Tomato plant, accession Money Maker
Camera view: tilt-top (135 deg); turntable rotation: 180 degrees
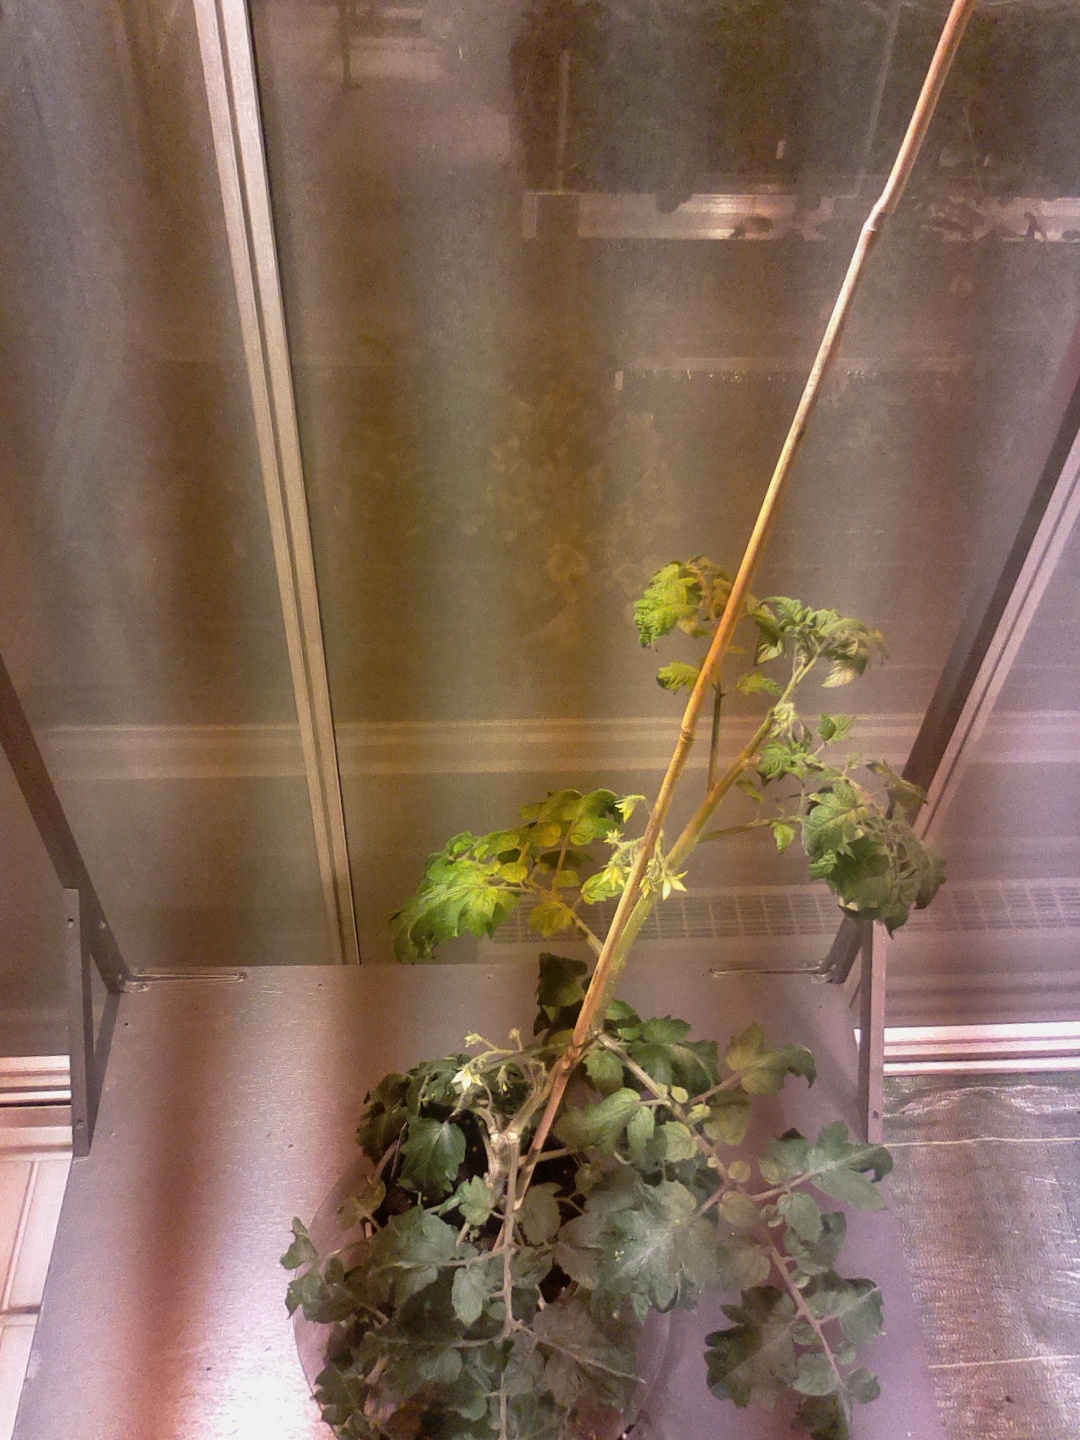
BBCH growth stage 68: Full flowering, 80%-90% of flowers open, more petals falling